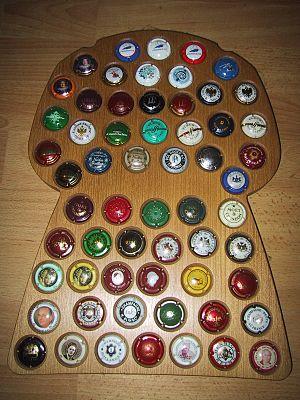
Capsules de muselets de champagne.
Une capsule de champagne, normalement appelée plaque de muselet, est une rondelle métallique qui se trouve au sommet d'une bouteille de vin mousseux, de bière ou de cidre. Sa fonction est de reprendre l'effort de maintien du muselet en protégeant le bouchon des contraintes qui pourraient le déchirer. La pression qui règne dans la bouteille pousse le bouchon vers l'extérieur. Ce type de protection de bouchon se rencontre assez souvent sur les bouteilles de bière de 37,5cl et 75cl, notamment de Belgique ou du Nord de la France, ainsi que sur celles de cidre dit « bouché ».
La placomusophilie est le fait de collectionner les plaques de muselet. Le collectionneur est le placomusophile.